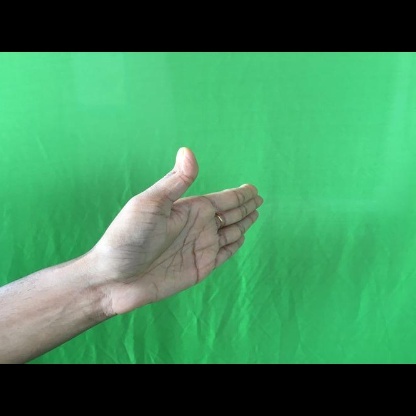
Mudra: Ardhachandran